Outlaw

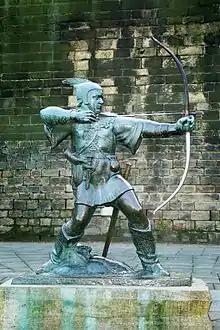
A statue of Robin Hood, a heroic outlaw in English folklore

In English common law, an outlaw was a party who had defied the laws of the realm by such acts as ignoring a summons to court or fleeing instead of appearing to plead when charged with a crime. The earliest reference to outlawry in English legal texts appears in the 8th century.